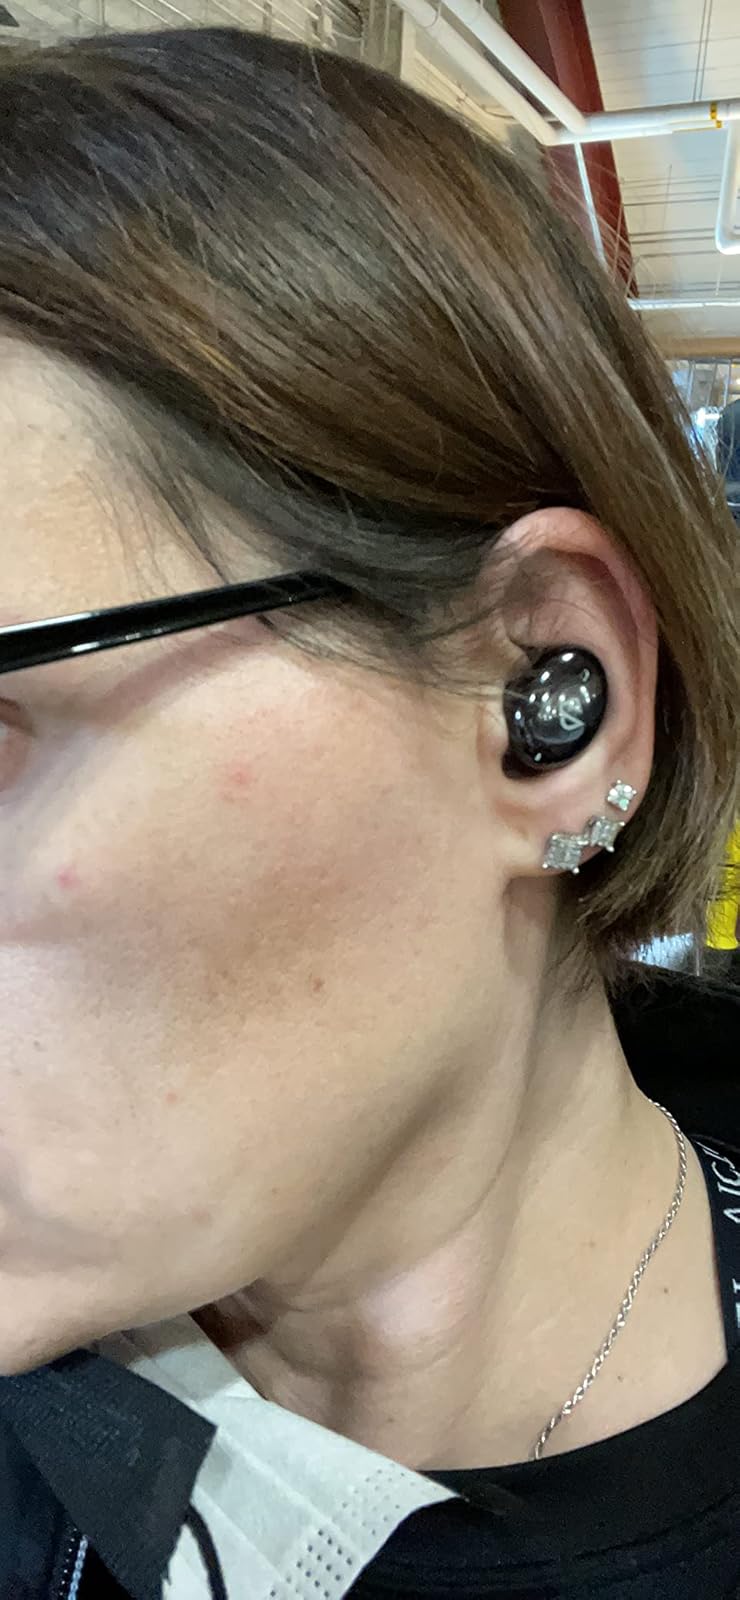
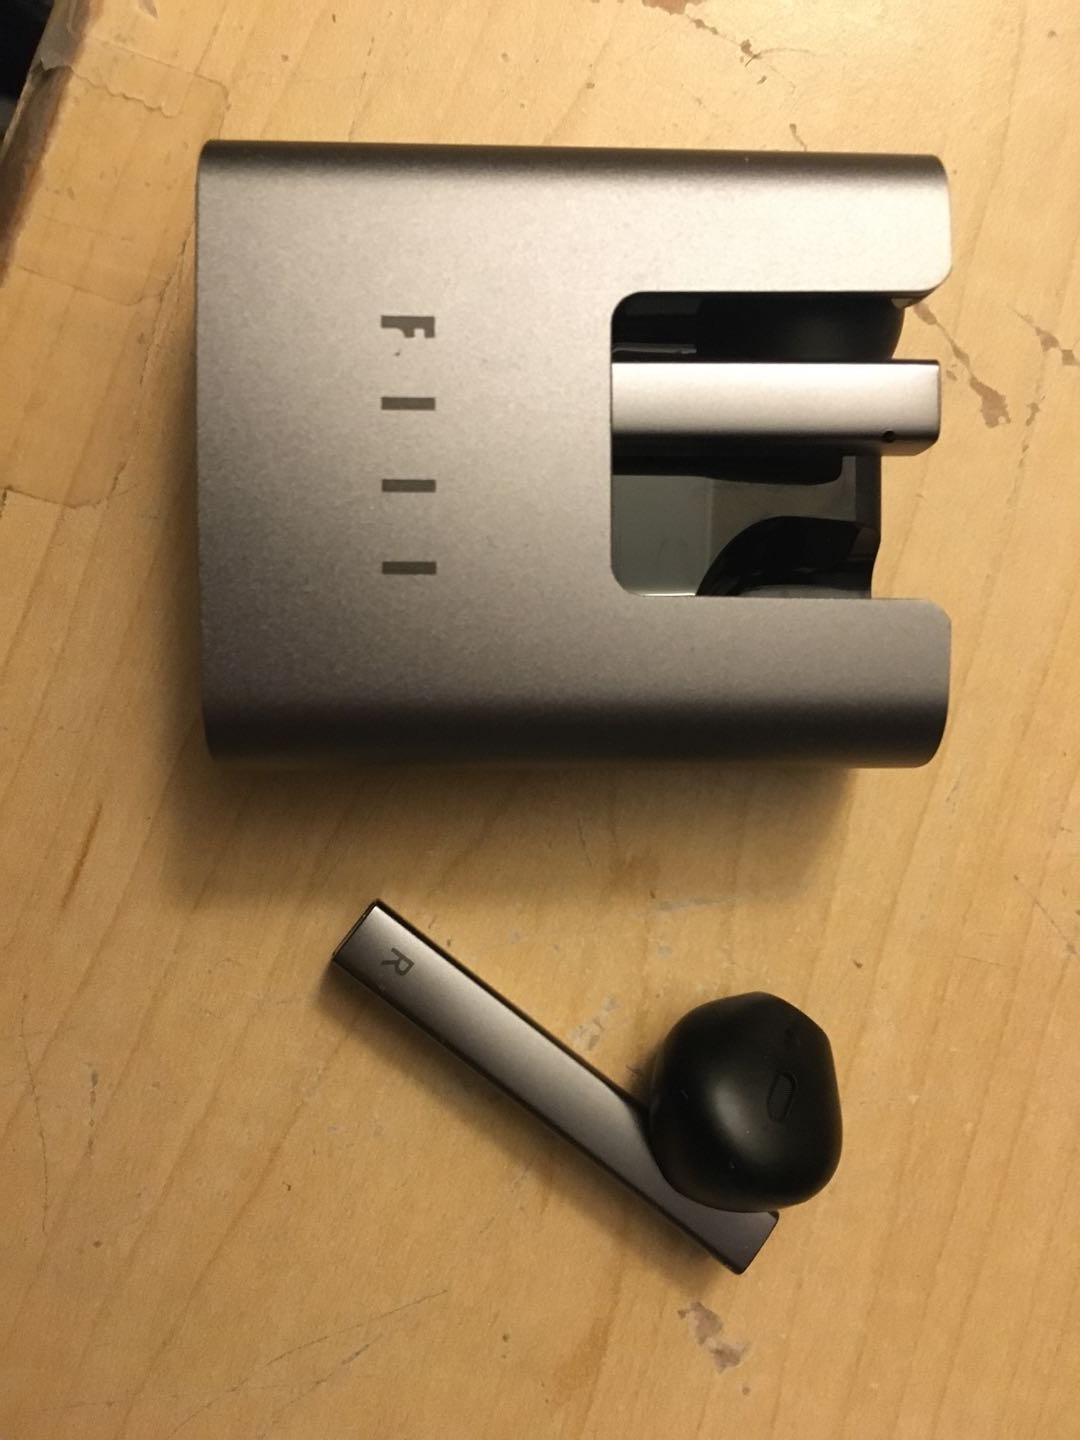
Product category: earbuds
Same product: no